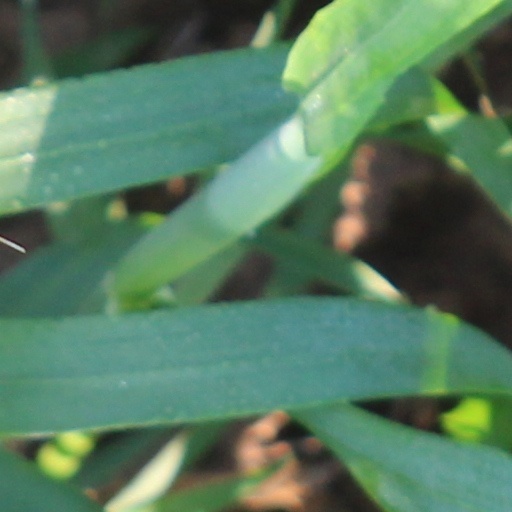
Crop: wheat